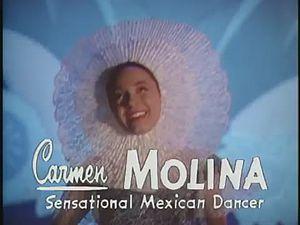
Carmen Molina est une chanteuse et actrice mexicaine. Elle débute en 1936 à l'âge de 16 ans et apparaît dans plusieurs films dont Les Trois Caballeros, dans lequel elle danse avec Donald Duck et José Carioca.
Les Trois Caballeros, est le 9ᵉ long-métrage d'animation et le 7ᵉ « Classique d'animation » des studios Disney. Sorti en 1944 et mêlant animation et prises de vues réelles, le film reprend plusieurs personnages de Saludos Amigos.
L'histoire des Studios Disney de 1941 à 1950 est marquée par une grève des employés, par la Seconde Guerre mondiale et par leurs conséquences, notamment la production de films compilant plusieurs séquences plus ou moins longues d'animation et ce jusqu'en 1950. Les longs métrages du studio produits durant le « Premier Âge d'Or » ont été très coûteux et, en raison du second conflit mondial, les bénéfices n'ont pas été ceux envisagés. Le climat international et l'absence d'un syndicat aidant, l'augmentation du nombre d'employés pour les différentes productions a causé des tensions amenant à la première grève des studios Disney.